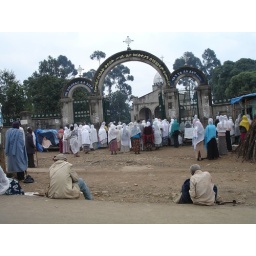
Coptics have a call to prayer and dress in white robes; you'd think it was a Mosque.